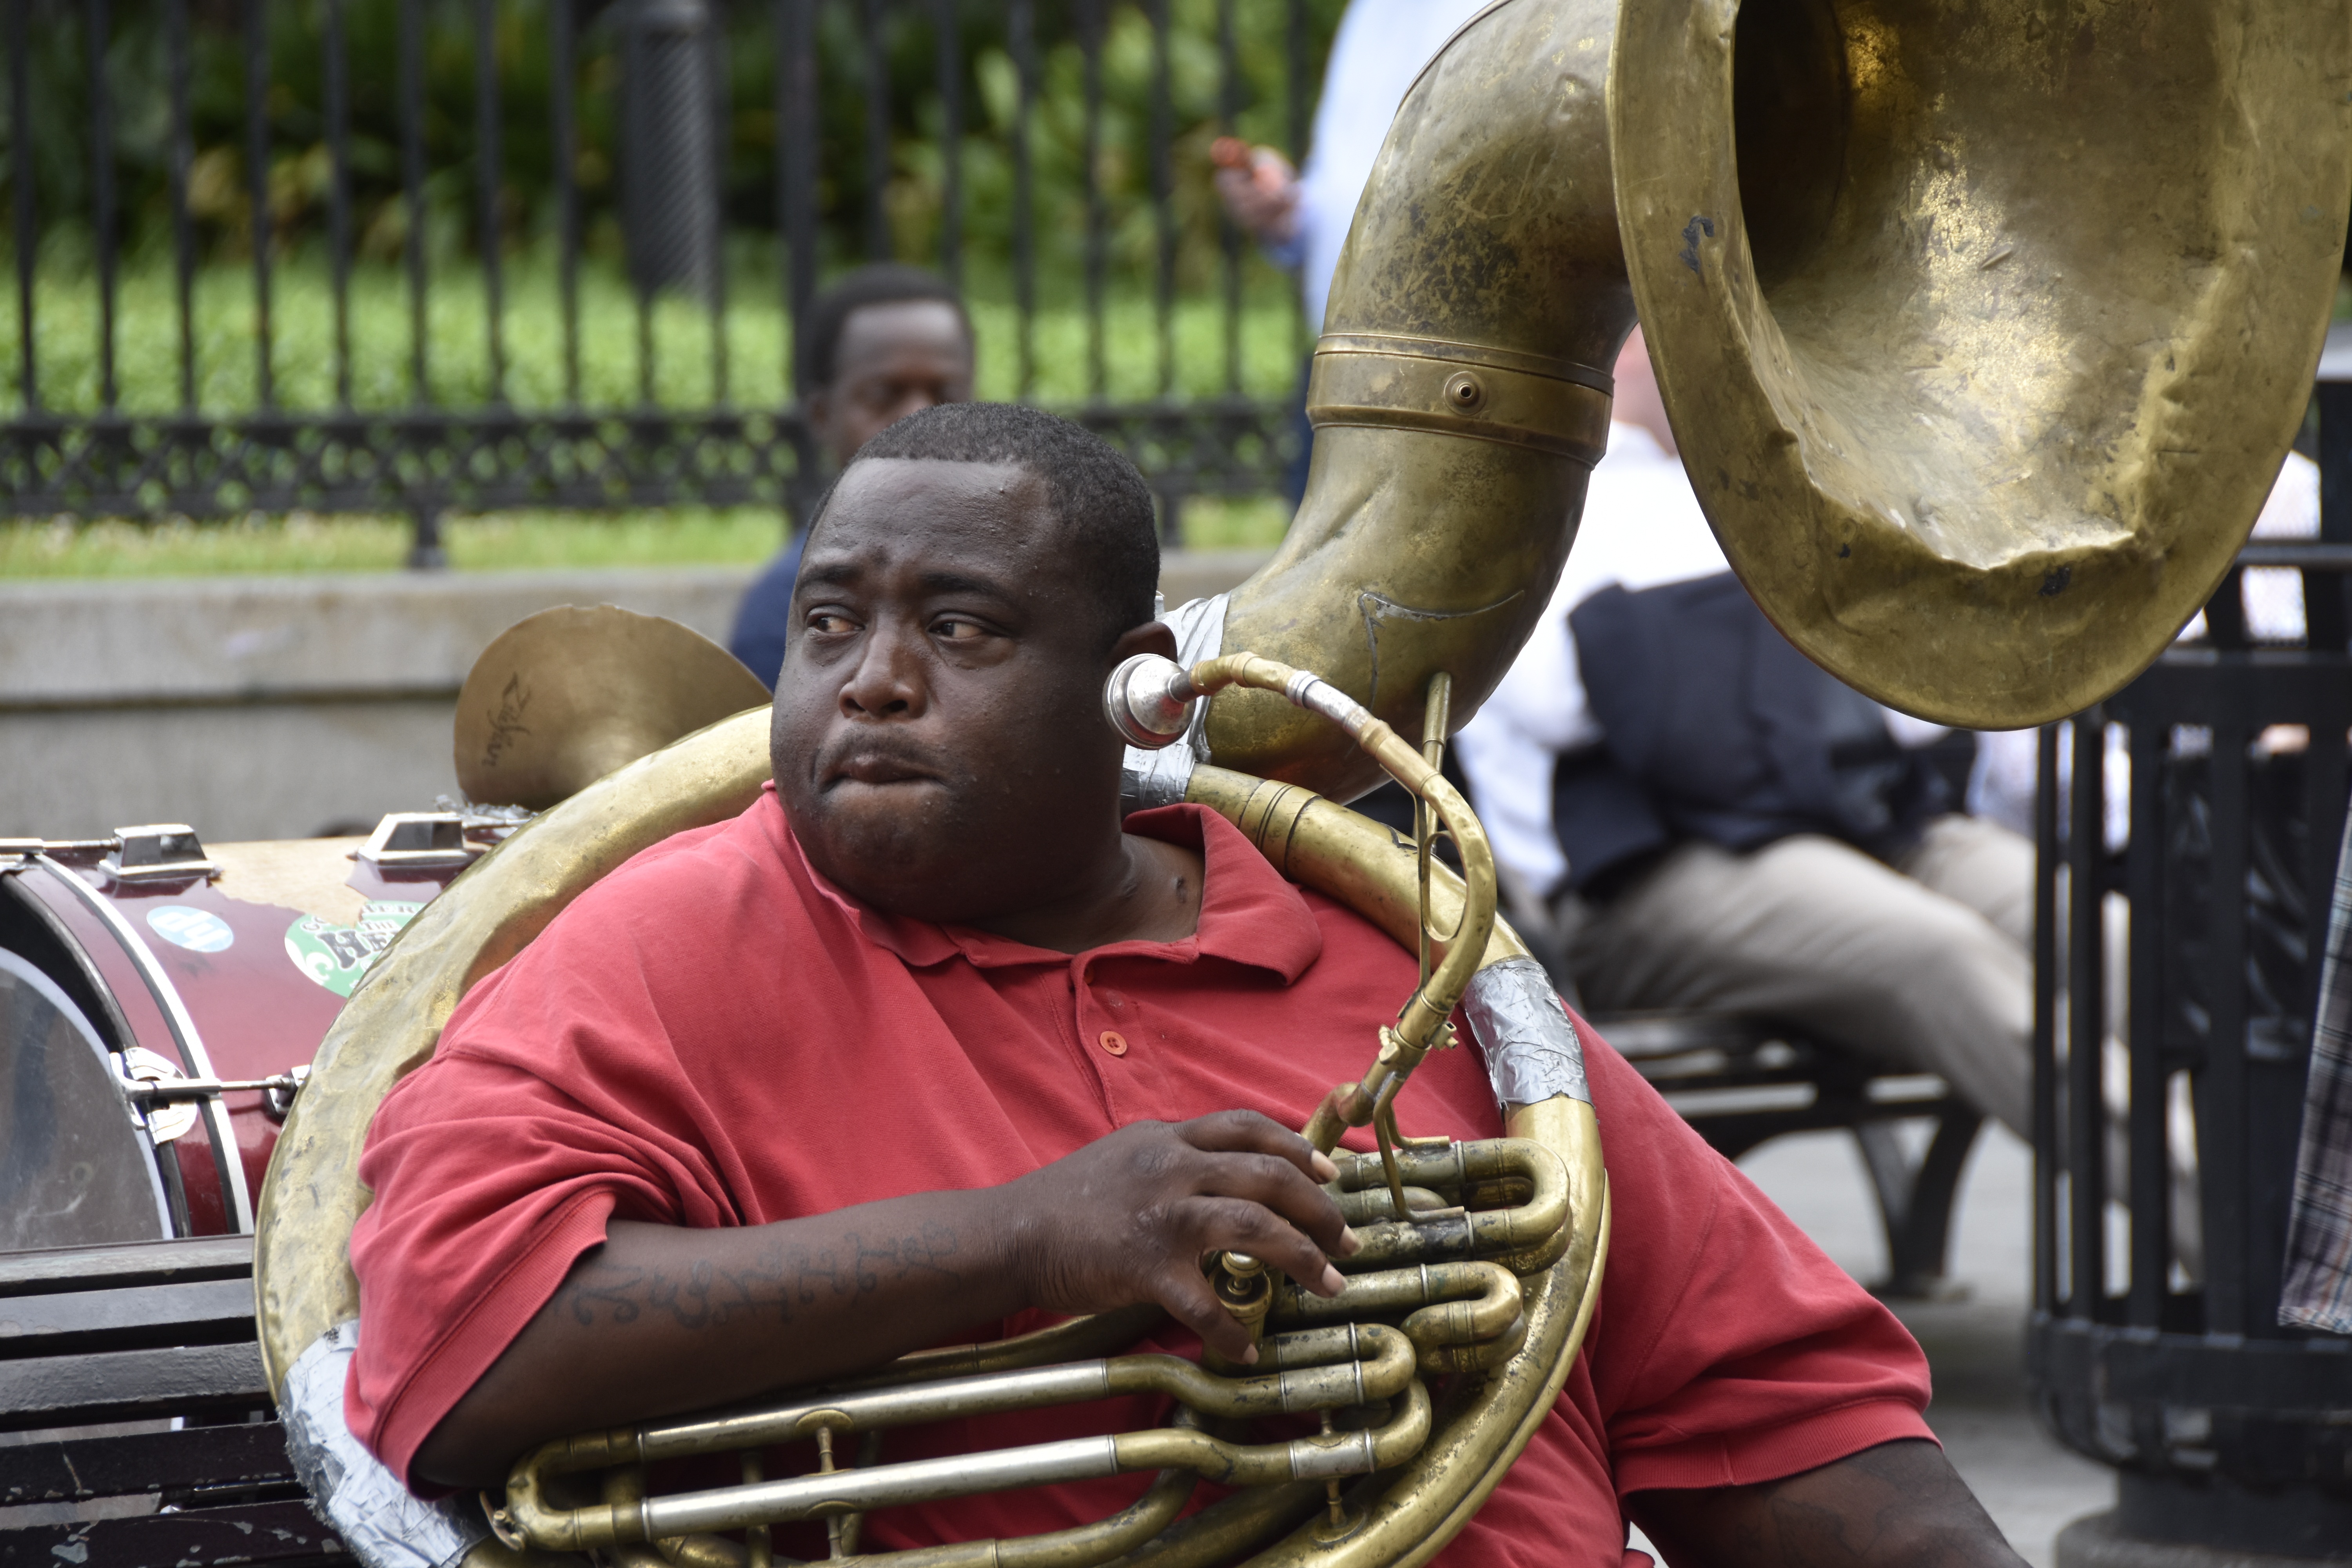
person, music, road, player, musical instrument, jazz, temple, tradition, tuba, new orleans